Rosalia (festival)

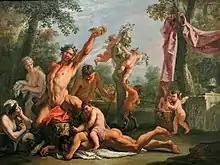
A cult statue is wreathed with roses in "A Bacchanal" by Sebastiano Ricci (1659–1734)

At Pergamon, Rosalia seems to have been a three-day festival May 24–26, beginning with an "Augustan day" ("dies Augusti", a day of Imperial cult marking a birthday, marriage, or other anniversary of the emperor or his family). The three-day Rosalia was among the occasions observed by a group of hymnodes, a male choir organized for celebrating Imperial cult, as recorded in a Greek inscription on an early 2nd-century altar. The "eukosmos", the officer of "good order" who presided over the group for a year, was to provide one "mina" (a monetary unit) and one loaf for celebrating the Rosalia on the Augustan day, which was the first day of the month called Panemos on the local calendar. On the second of Panemos, the group's priest provided wine, a table setting, one "mina", and three loaves for the Rosalia. The "grammateus", a secretary or administrator, was responsible for a "mina", a table setting worth one denarius, and one loaf for the third day of Rosalia. The group seems to have functioned like a "collegium" at Rome, and as a burial society for members.